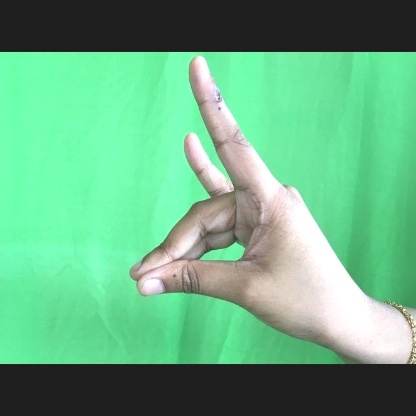
Mudra: Simhamukham